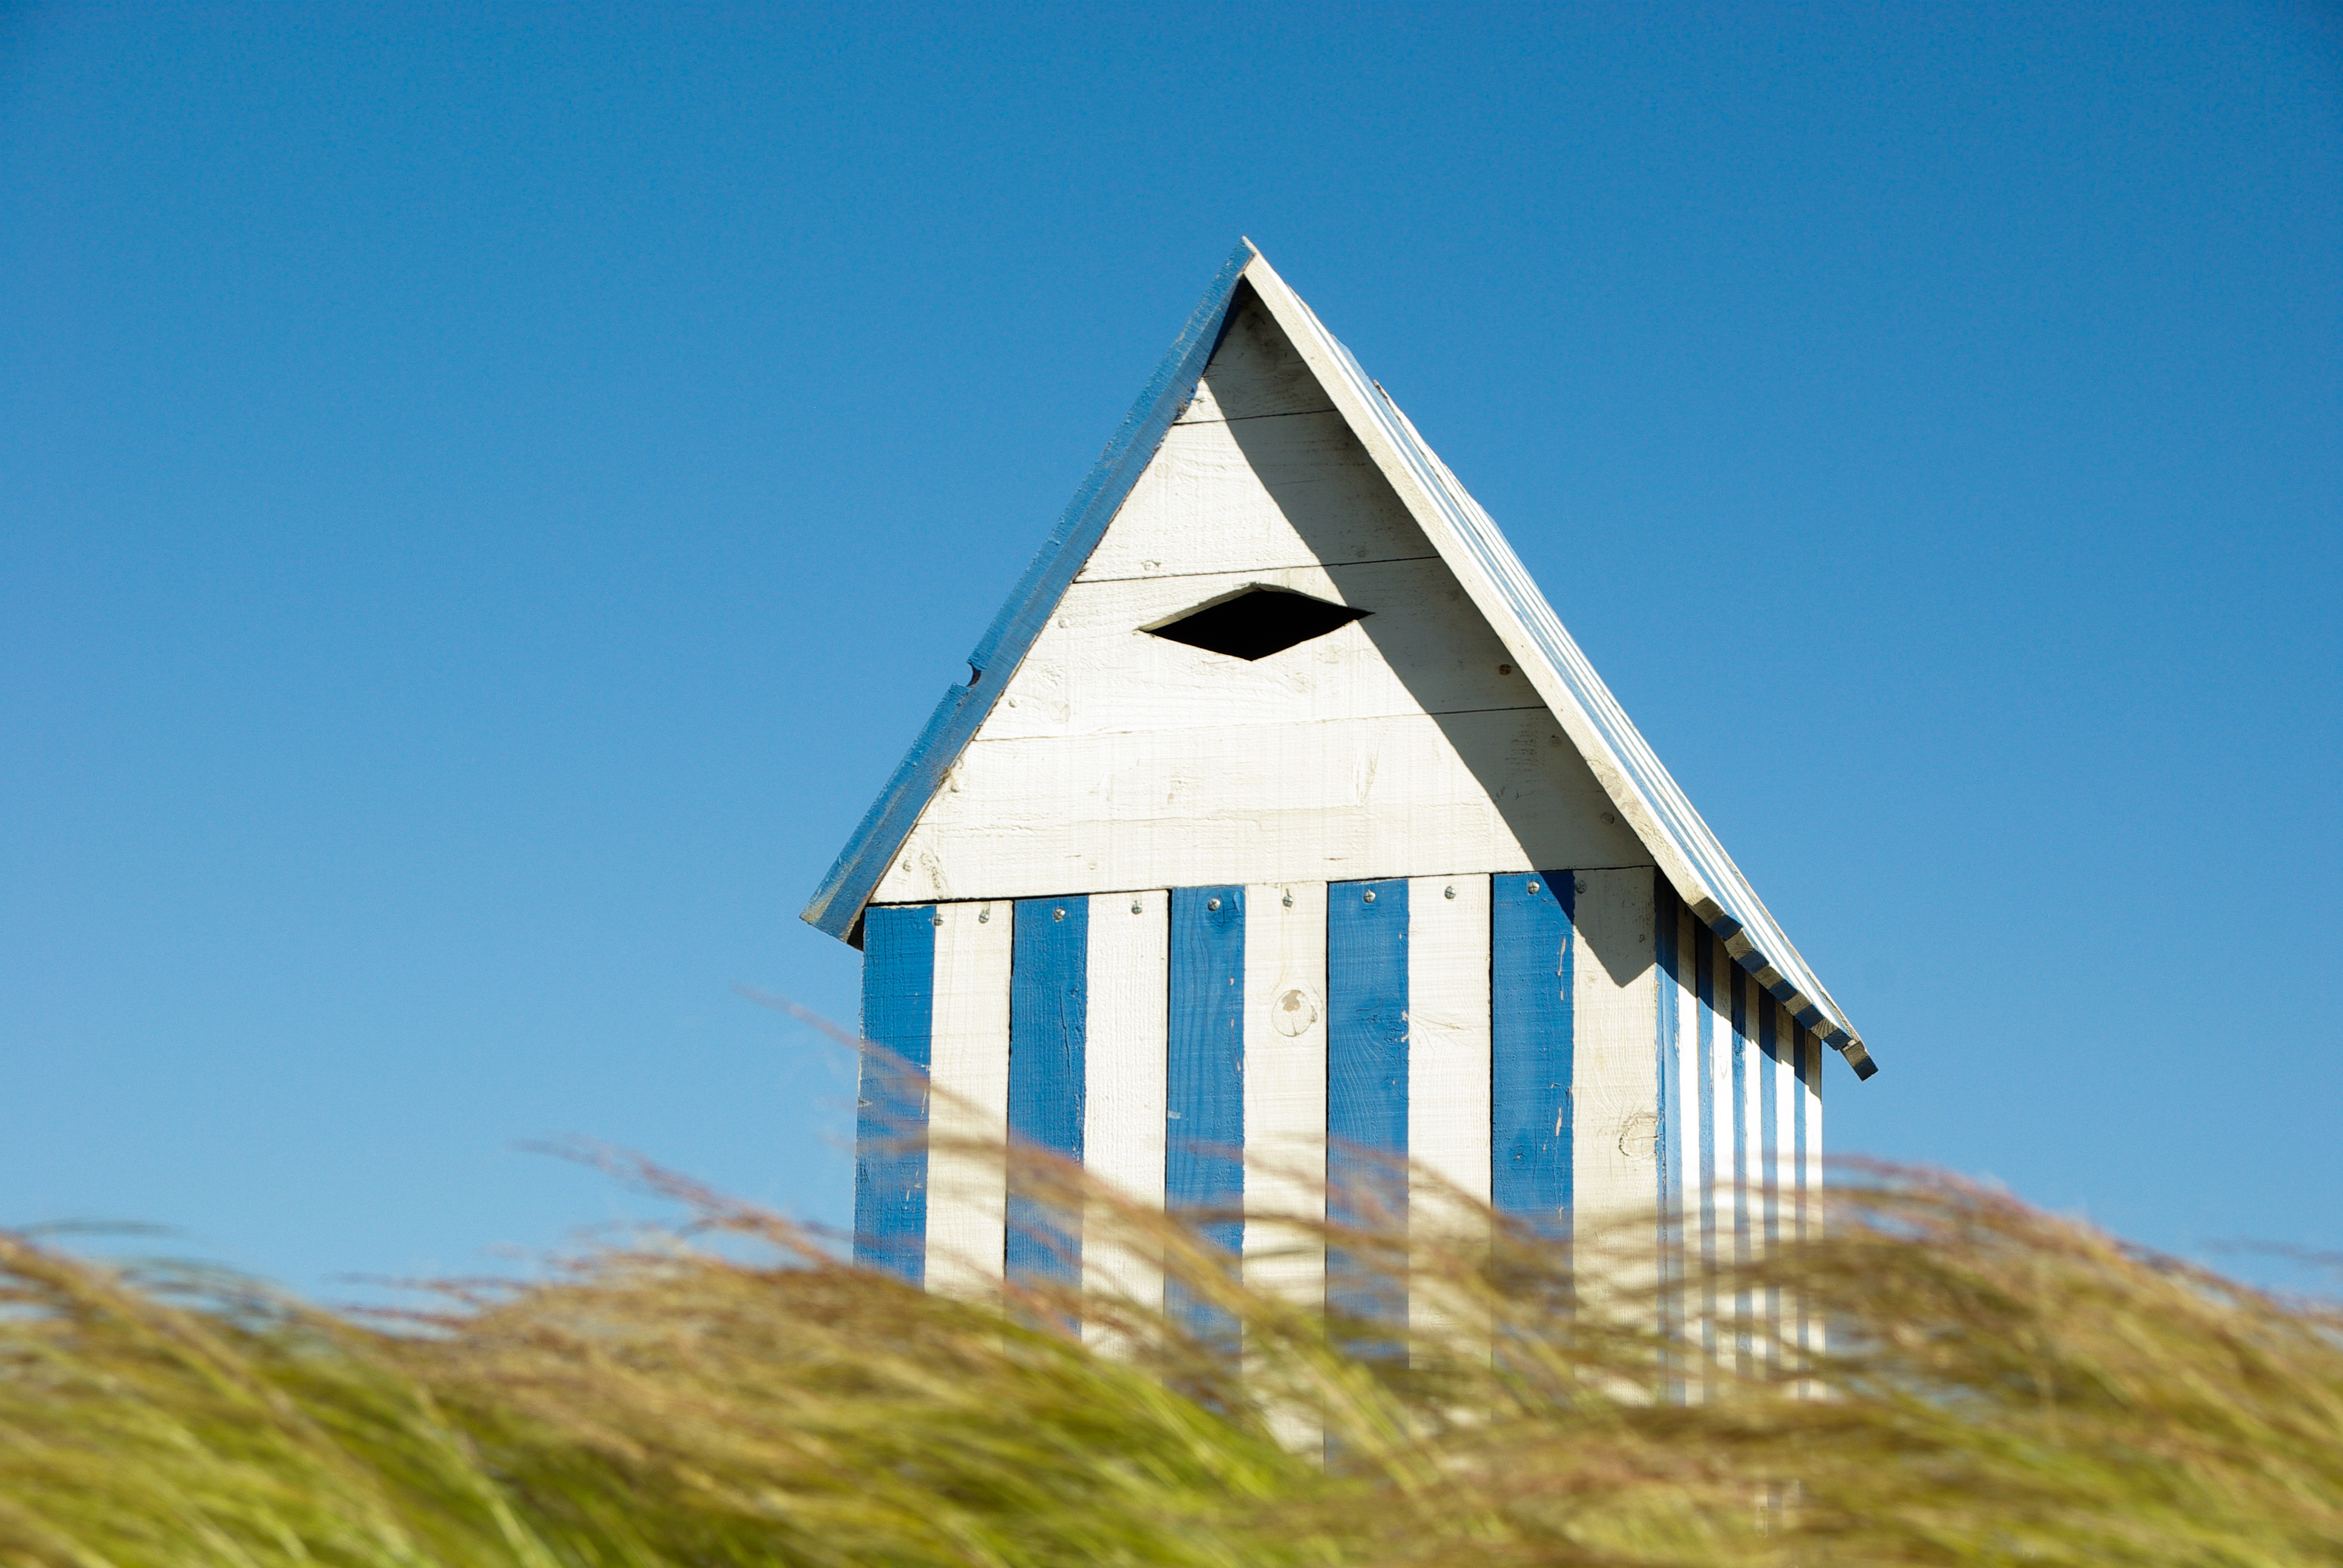
beach, wood, tower, cabin, chapel, steeple, small house